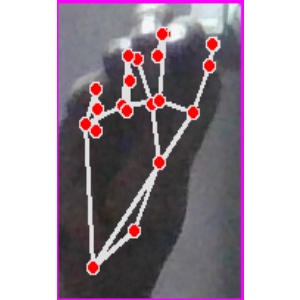
अक्षर: ङ